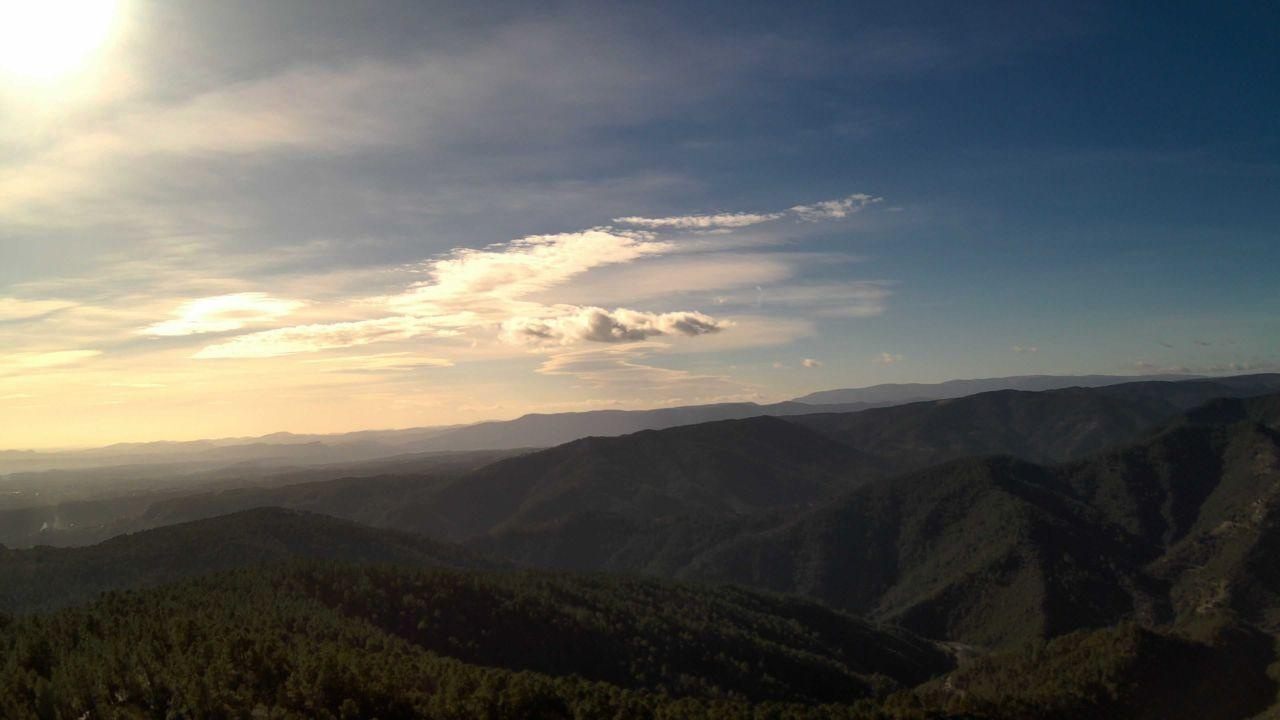
Fire: no
Smoke: yes